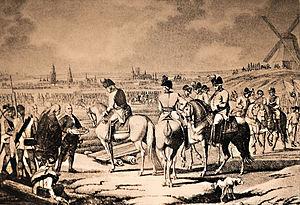
""Le magistrat de Bruxelles présente les clefs de la ville au maréchal Bender, 2 deécmbre1790"". À gauche, Le bourgmestre des lignages de Bruxelles Henri-Ferdinand-Joseph de Locquenghien accompagné du magistrat de Bruxelles présente les clefs de la ville au maréchal Bender le 2 décembre 1790."
Blaise Colomban Bender devenu après son anoblissement en 1782 le baron Blaise Colomban de Bender, né le 14 novembre 1713 dans une famille bourgeoise de Gengenbach, Margraviat de Bade, dans la Forêt Noire, ville impériale du cercle de Souabe, et décédé à Prague le 20 septembre 1798, est un officier qui joua un grand rôle dans l'armée au service de l'empereur qu'il servit durant soixante ans tout au long du XVIIIᵉ siècle au sein de l'armée impériale.
Sont mentionnés ci-après les Lignagers de Bruxelles sous l'Ancien Régime, ou en d'autres termes des personnes qui exercèrent des fonctions réservées aux Lignagers ou qui firent reconnaître officiellement leur qualité lignagère, ainsi que, pour l'époque contemporaine, leurs descendants tels que répertoriés dans les Filiations lignagères contemporaines collationnées et éditées par l'Association Royale des Descendants des Lignages de Bruxelles.
Le Magistrat de Bruxelles désigne l'ensemble des titulaires de fonctions politiques liées à la gestion de la ville de Bruxelles, tous pouvoirs confondus, tels qu'institués du XIIIᵉ siècle à 1795 - soit la période où la ville relevait du duché de Brabant.